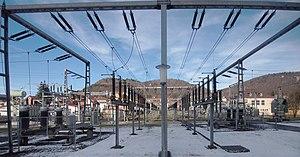
Dans la distribution électrique un jeu de barres désigne un conducteur de cuivre ou d'aluminium qui conduit de l'électricité dans un tableau électrique, à l'intérieur de l'appareillage électrique ou dans un poste électrique.